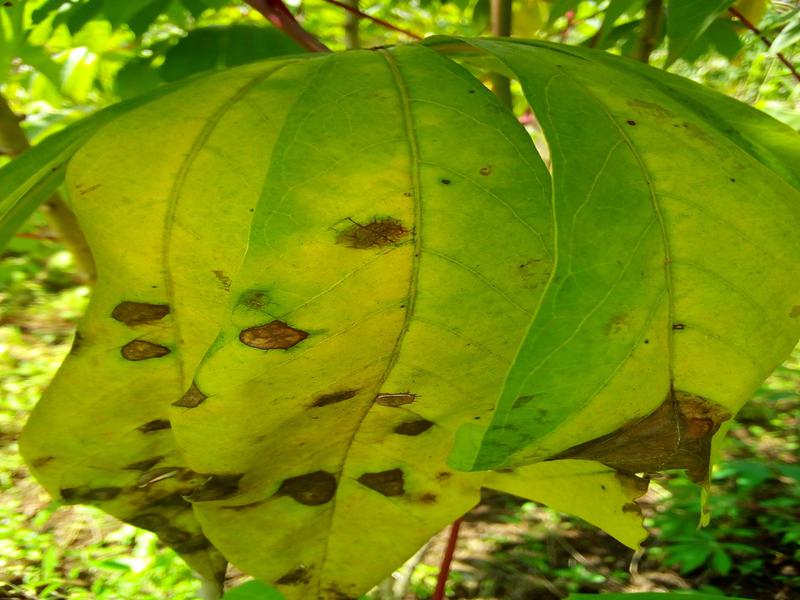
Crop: cassava
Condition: bacterial_blight